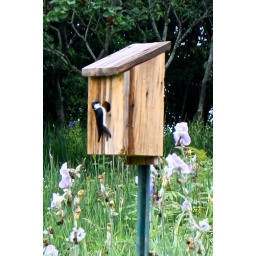
swallow in the bird house